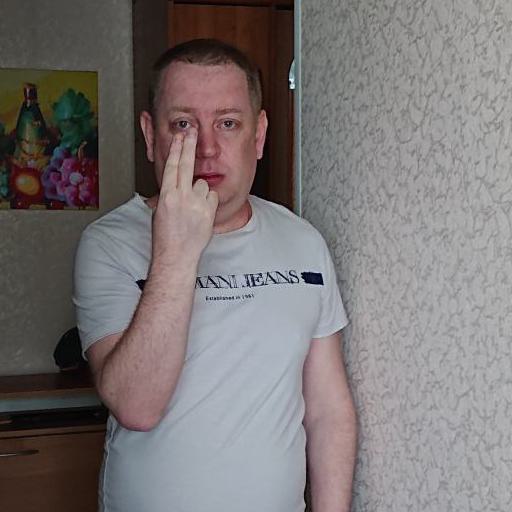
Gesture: two_up_inverted